Roman Catholic Diocese of Oakland

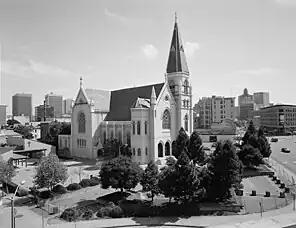
St. Francis de Sales Cathedral, Oakland, California (pre-1989)

When Cummins retired in later 2003, Vigneron automatically replaced him as bishop. In 2005, the diocese broke ground for the new $131 million Cathedral of Christ the Light on Lake Merritt in Oakland. It was dedicated in 2008.